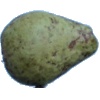
Label: pear_stone